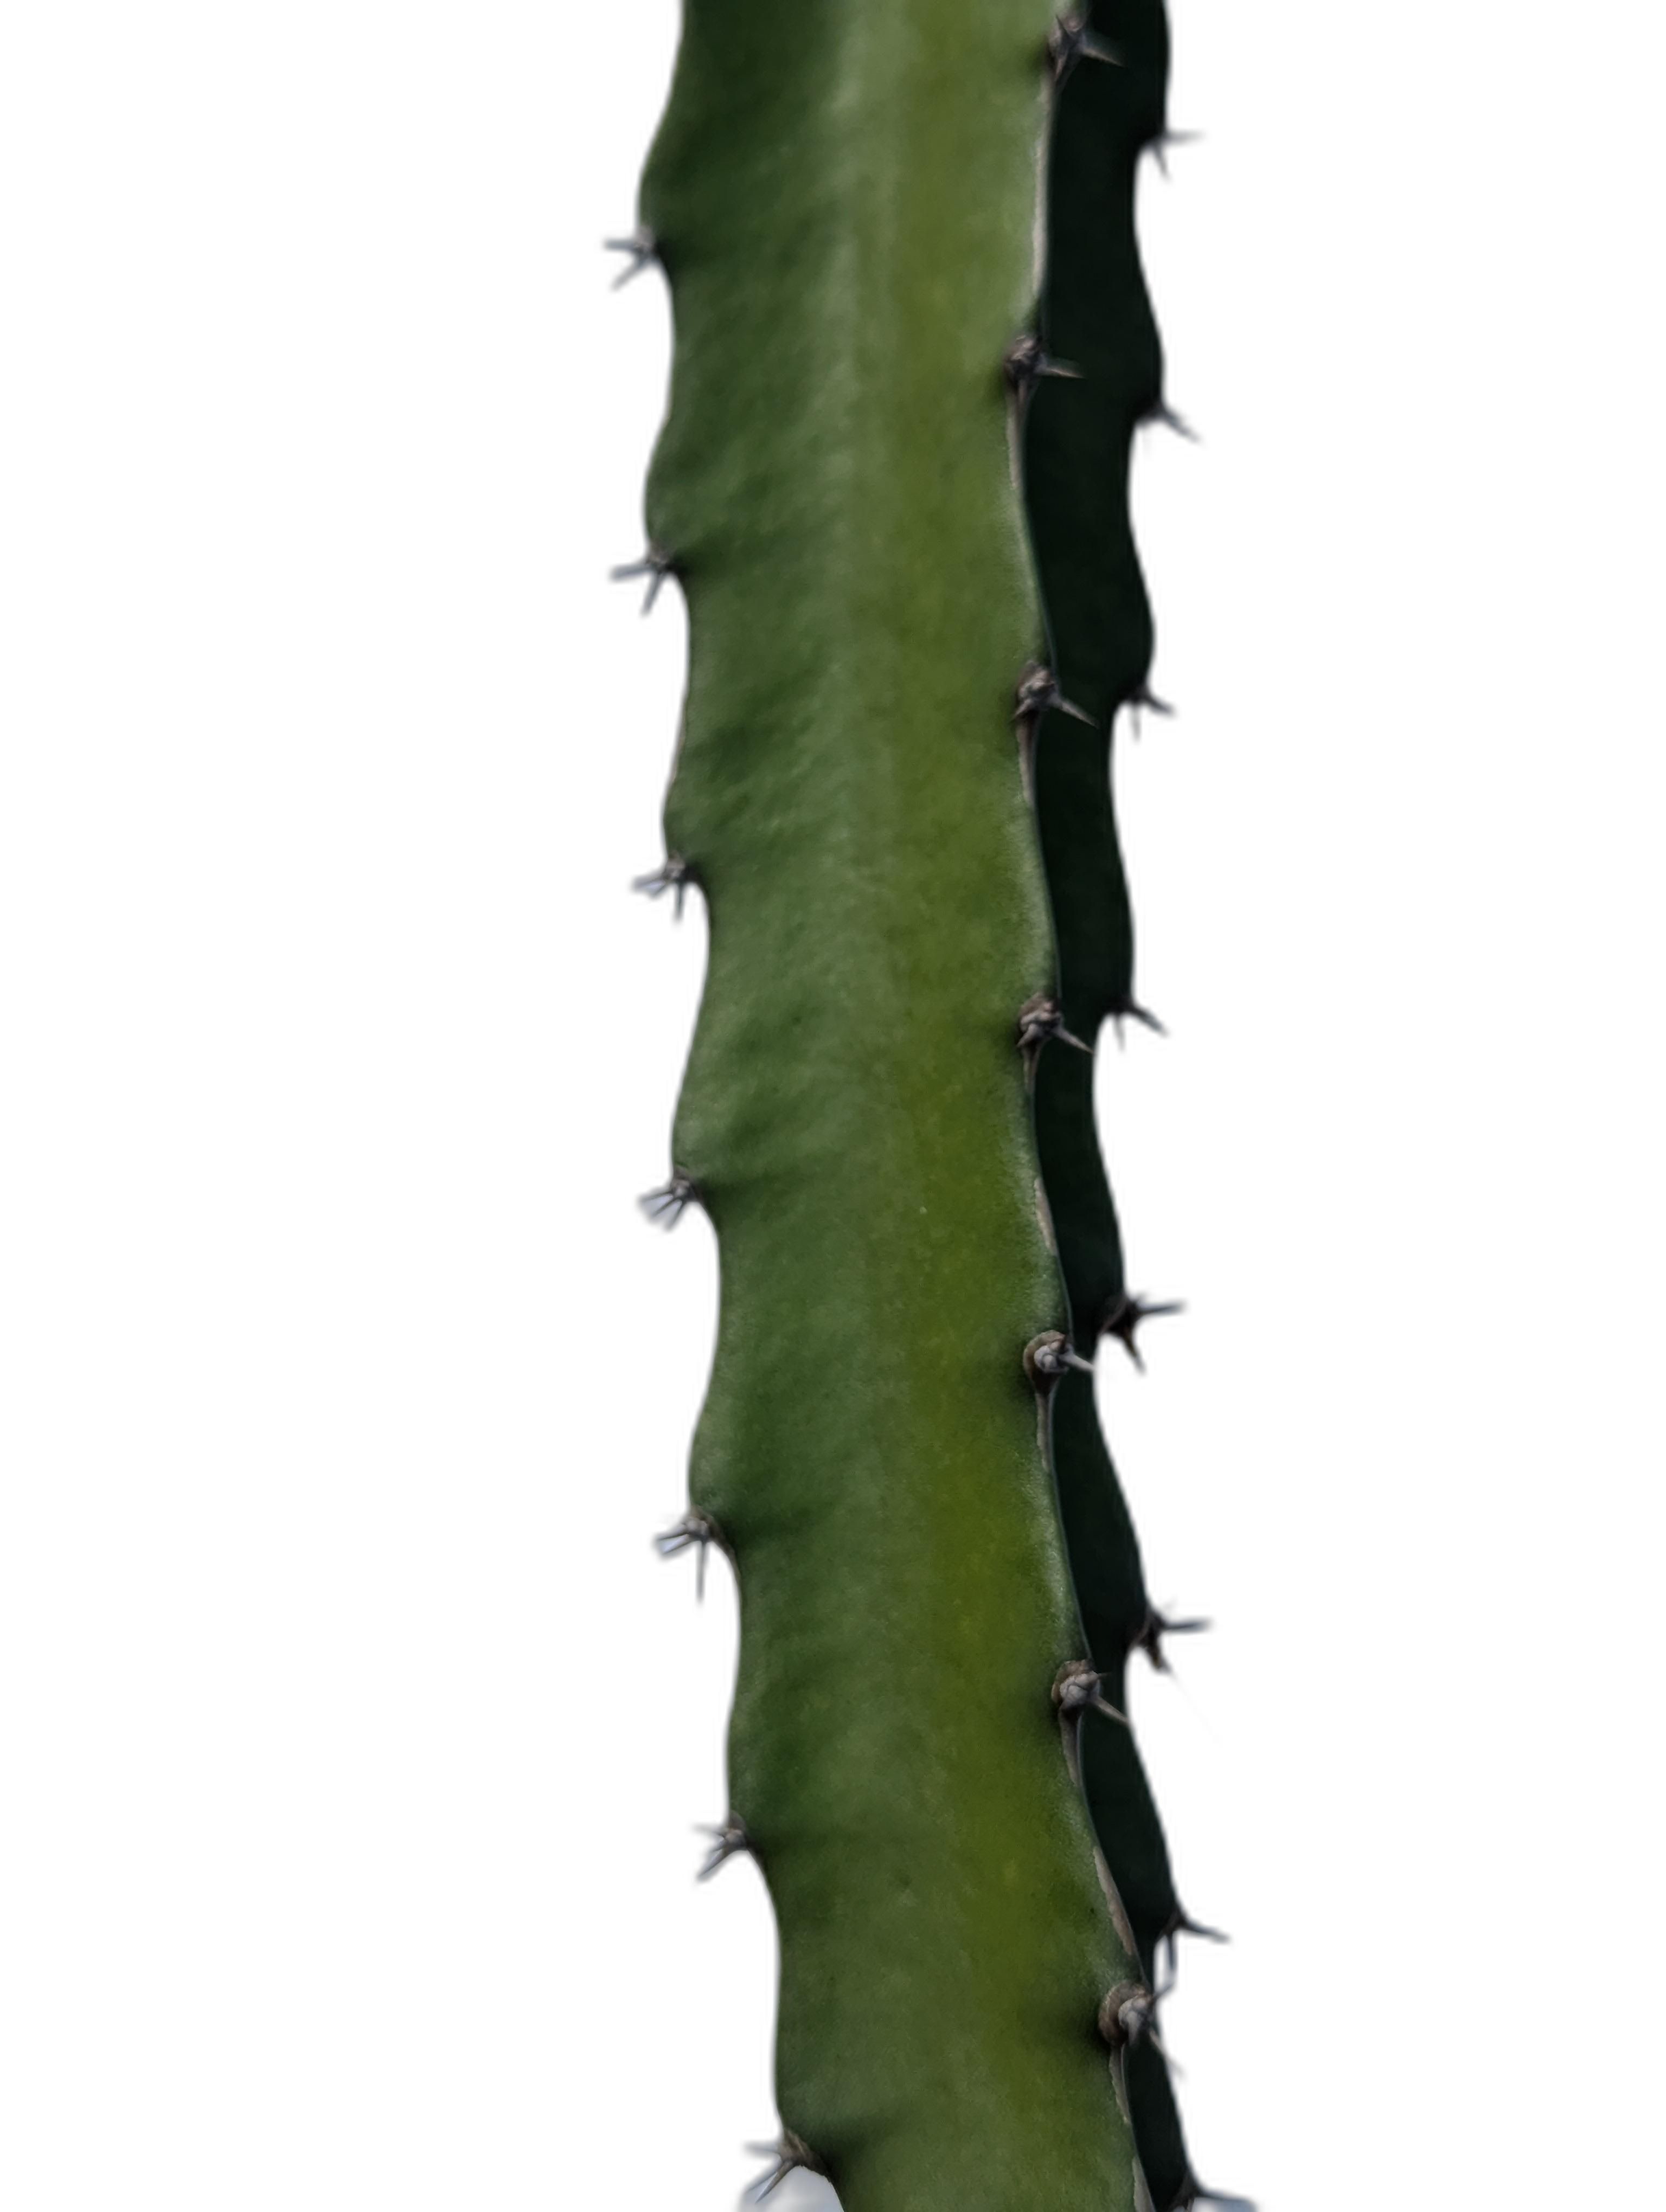
Label: Good leaf